Indian Army Dental Corps

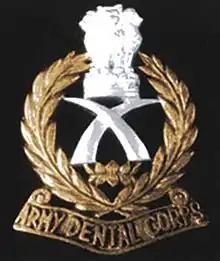
Crest of Army Dental Corps

The Army Dental Corps (ADCorps) is a specialist corps in the Indian Army, primarily providing dental services to all Army personnel and veterans, along with their families.